Steven E. Day

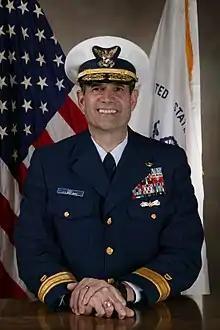
Rear Admiral Steven E. Day

Steven E. Day is a United States Coast Guard rear admiral whose final duty assignment was Director of Reserve and leadership, (CG-13). In this role he commanded the United States Coast Guard Reserve. He previously served as the US deputy commander for mobilization and reserve affairs, Atlantic Area, US Coast Guard.